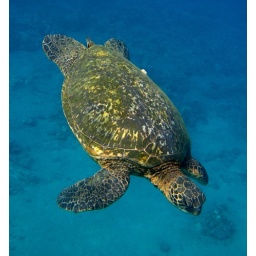
a green sea turtle swimming along and passing under me.....